Quercus palmeri

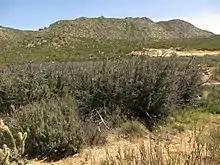
Cluster of clonal individuals

"Quercus palmeri" usually grows in small populations, some of which are actually all clones of a single plant. One such clone in the Jurupa Mountains in Riverside County, California, named the Jurupa Oak, was determined to be over 13,000 years old, a single individual living as a relict from the Pleistocene. It is therefore one of the oldest living plants in the world.